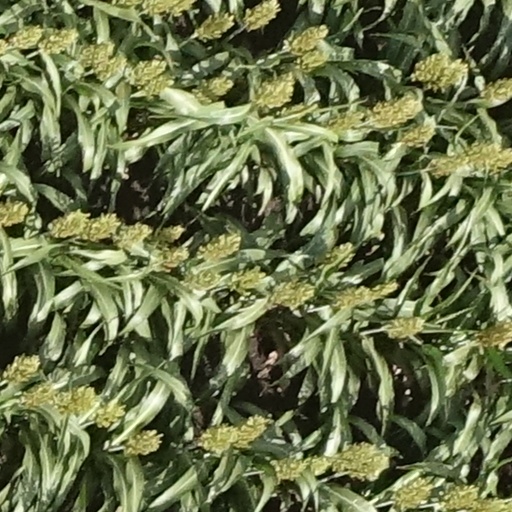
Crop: sorghum